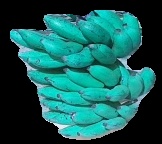
Variety: elakki-bale
Grade: grade3